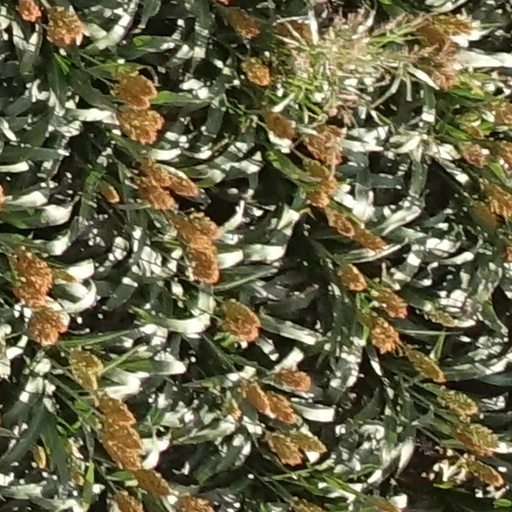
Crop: sorghum